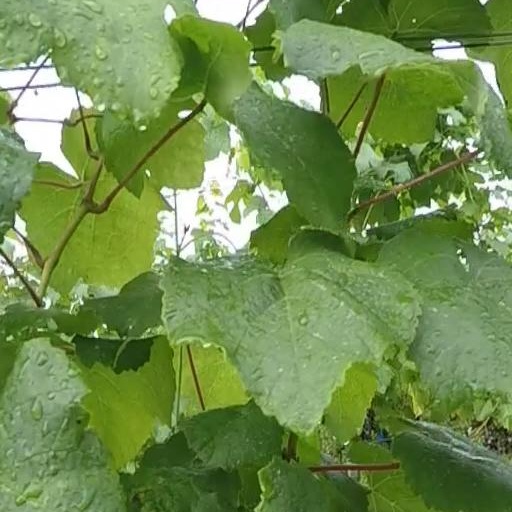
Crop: grape